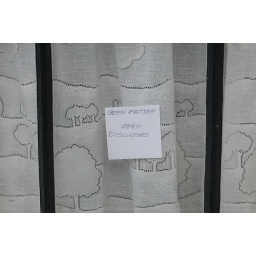
slip of paper with &amp;quot;geen fietsen - geen discussies&amp;quot; inside the window of Oude Kerk in Amsterdam NL